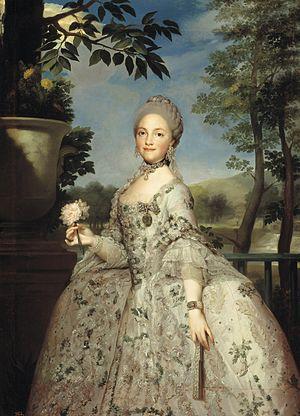
Marie Louise de Bourbon, princesse de Parme, née à Parme le 9 décembre 1751, morte à Rome le 2 janvier 1819, elle fut, en tant qu'épouse du roi Charles IV, reine d'Espagne et la mère du roi Ferdinand VII.